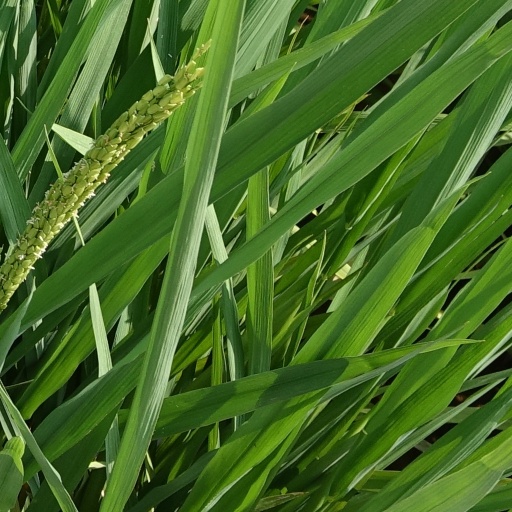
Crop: rice